Isaac Keesing

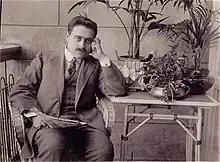
Keesing,

Isaac Keesing (1 August 1886 – 18 August 1966) was a Dutch journalist, writer, publisher and inventor. Among his enterprises was Keesing's Contemporary Archives, published internationally between 1931 and 2016.